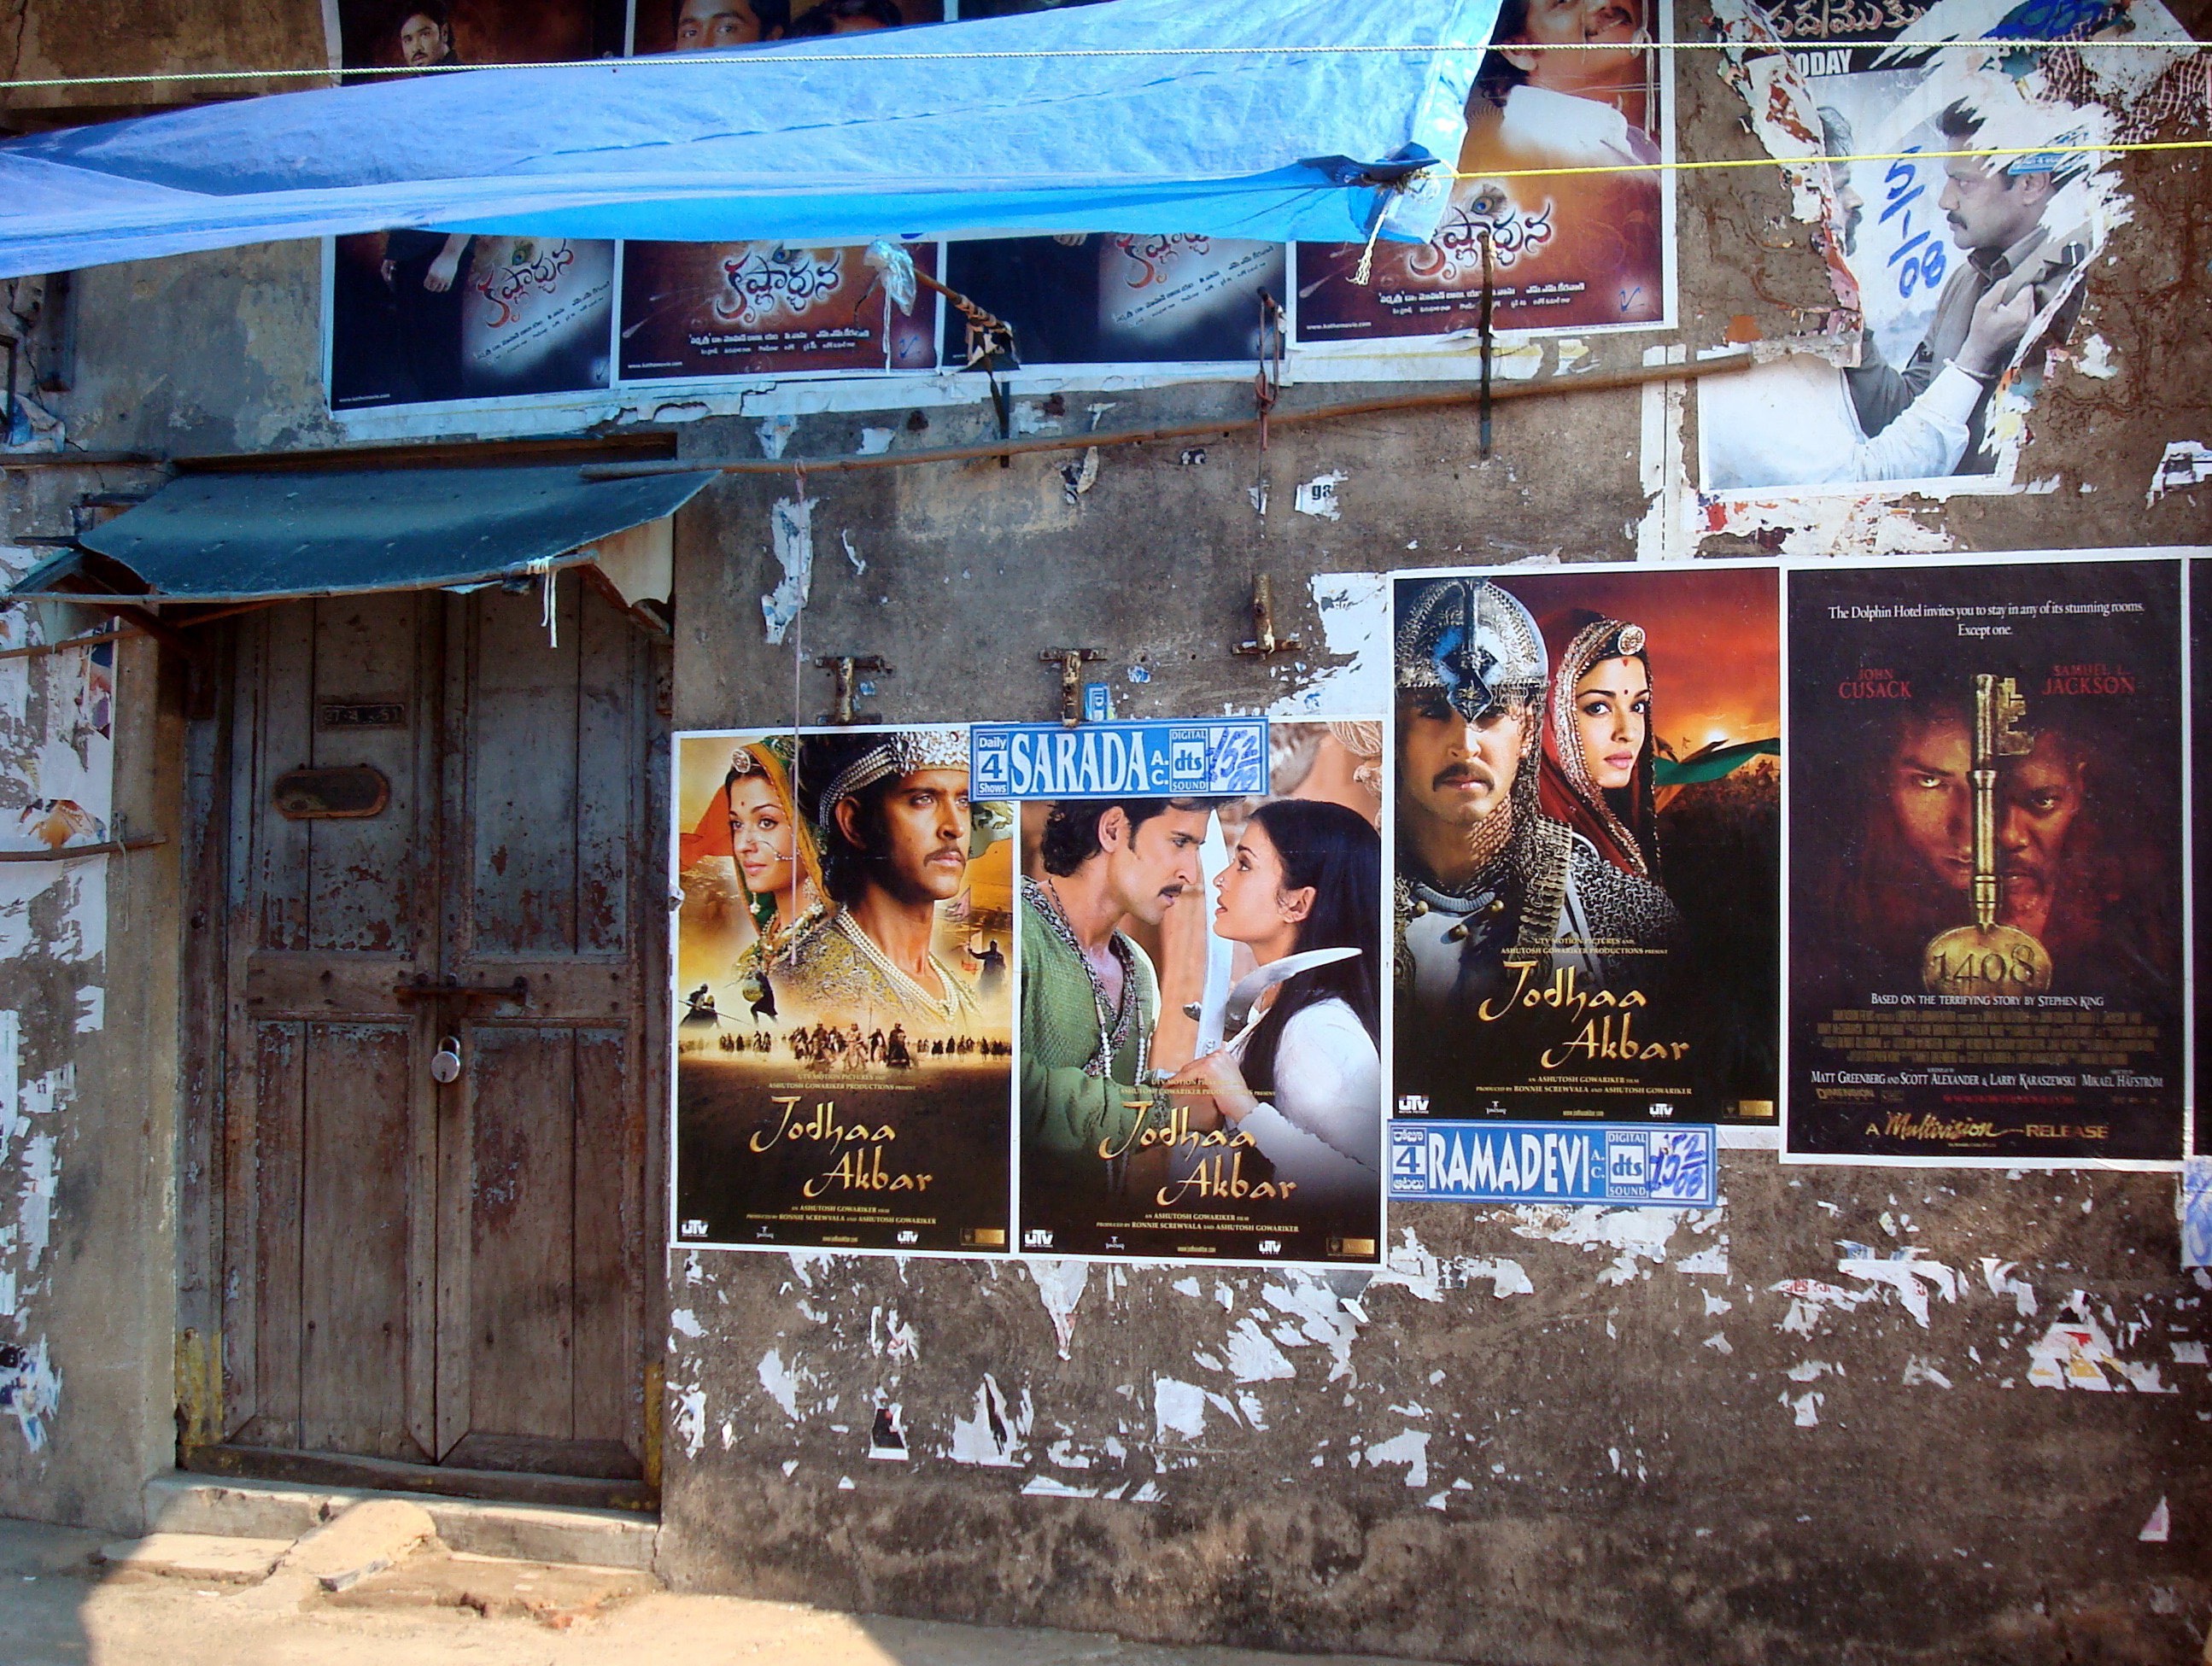
street, wall, film, advertising, art, mural, media, poster, cinema, india, flyer, movies, acting, bollywood, urban area, bollywood posters